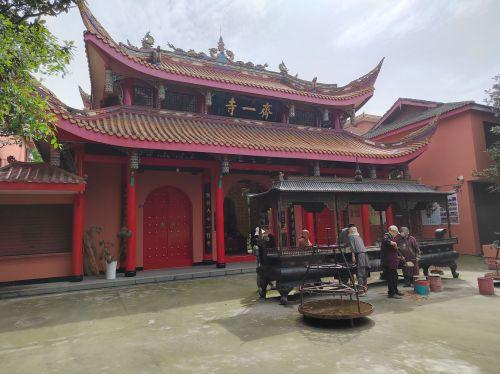
地标名称：齐一寺